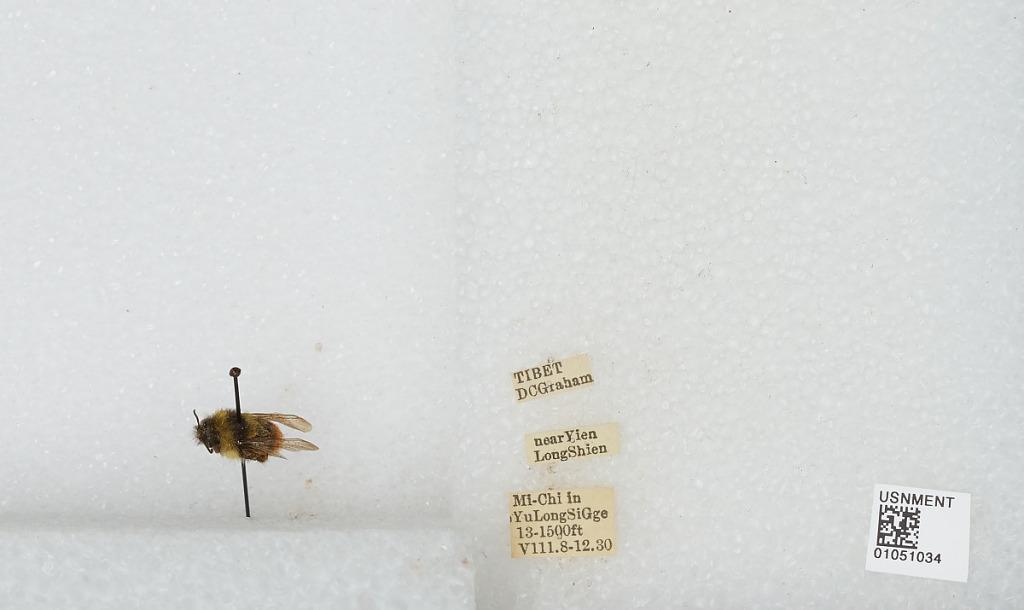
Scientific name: Bombus sp.
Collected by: D. Graham
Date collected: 1930-8-8
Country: China
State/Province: Tibet Autonomous Region
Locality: near Yien Long Shien Mi-Chi in Yu Long Si Gge